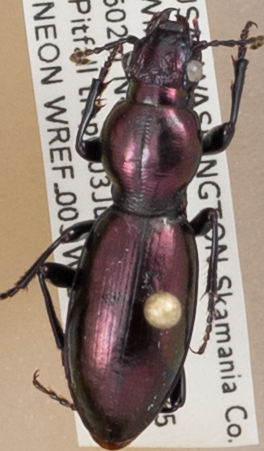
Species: Zacotus matthewsii
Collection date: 2018-07-03
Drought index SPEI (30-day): -1.45
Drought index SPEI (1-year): -0.32
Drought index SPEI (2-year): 0.71